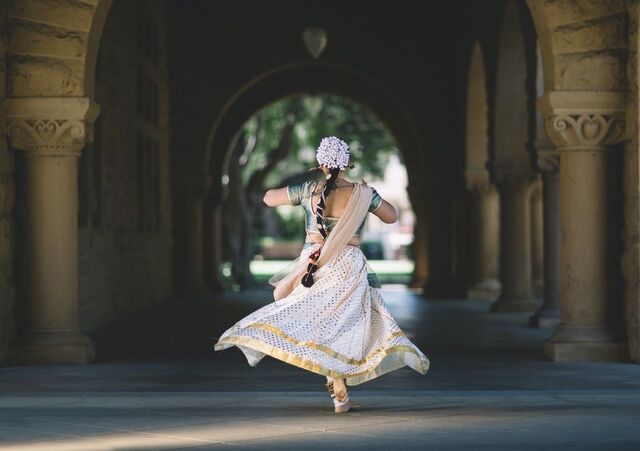
Dance form: kathak